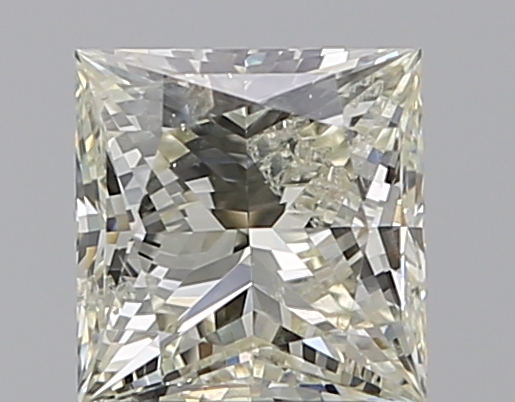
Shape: princess
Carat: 1.2
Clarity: SI2
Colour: L
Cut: EX
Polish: VG
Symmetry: G
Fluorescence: N
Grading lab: HRD
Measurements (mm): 5.73 x 5.55 x 4.12